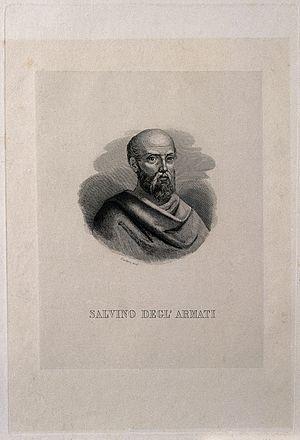
Salvino degli Armati est un gentilhomme florentin, imaginé en 1684 comme inventeur des lunettes pour attribuer à la ville de Florence l'honneur d'être le lieu de cette invention.